1965 in India

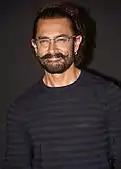
Aamir Khan

01 June- Dr. Jayarama Reddy, Professor at St. Joseph's University, Bengaluru, Author, Scientist and You Tuber.